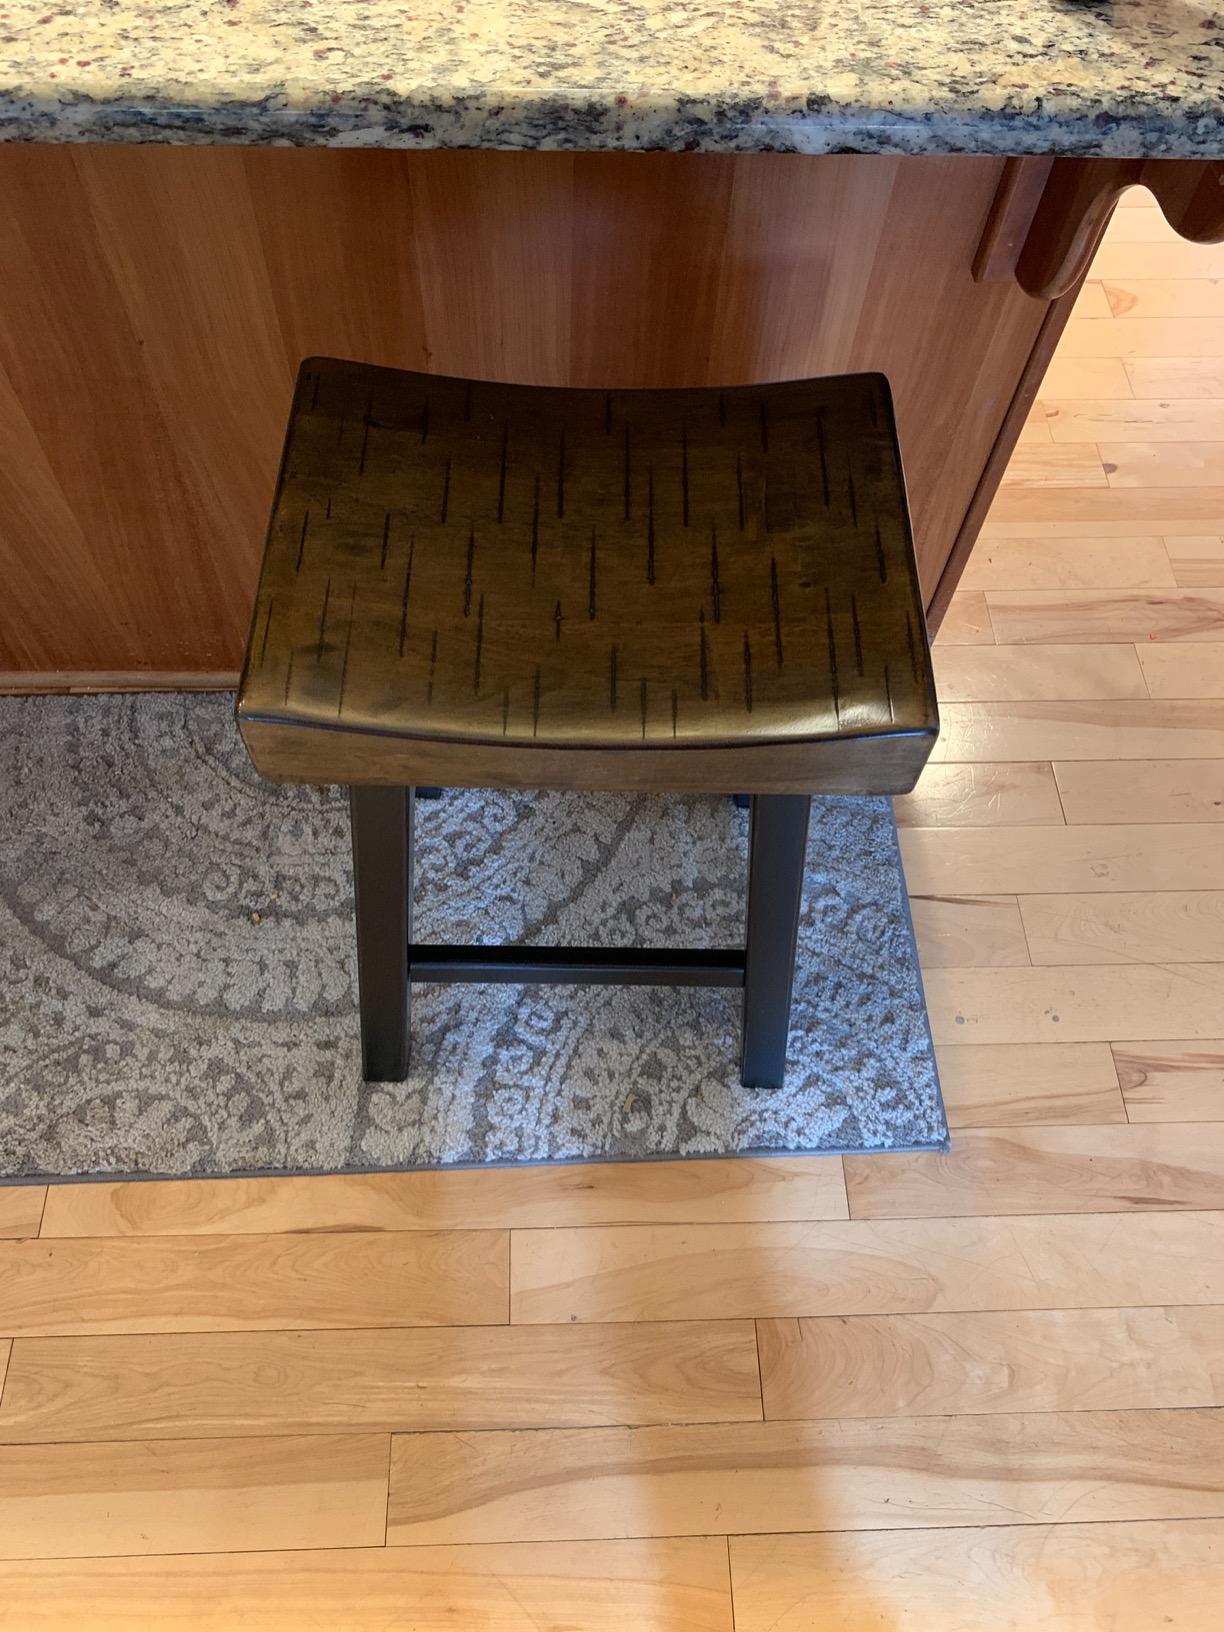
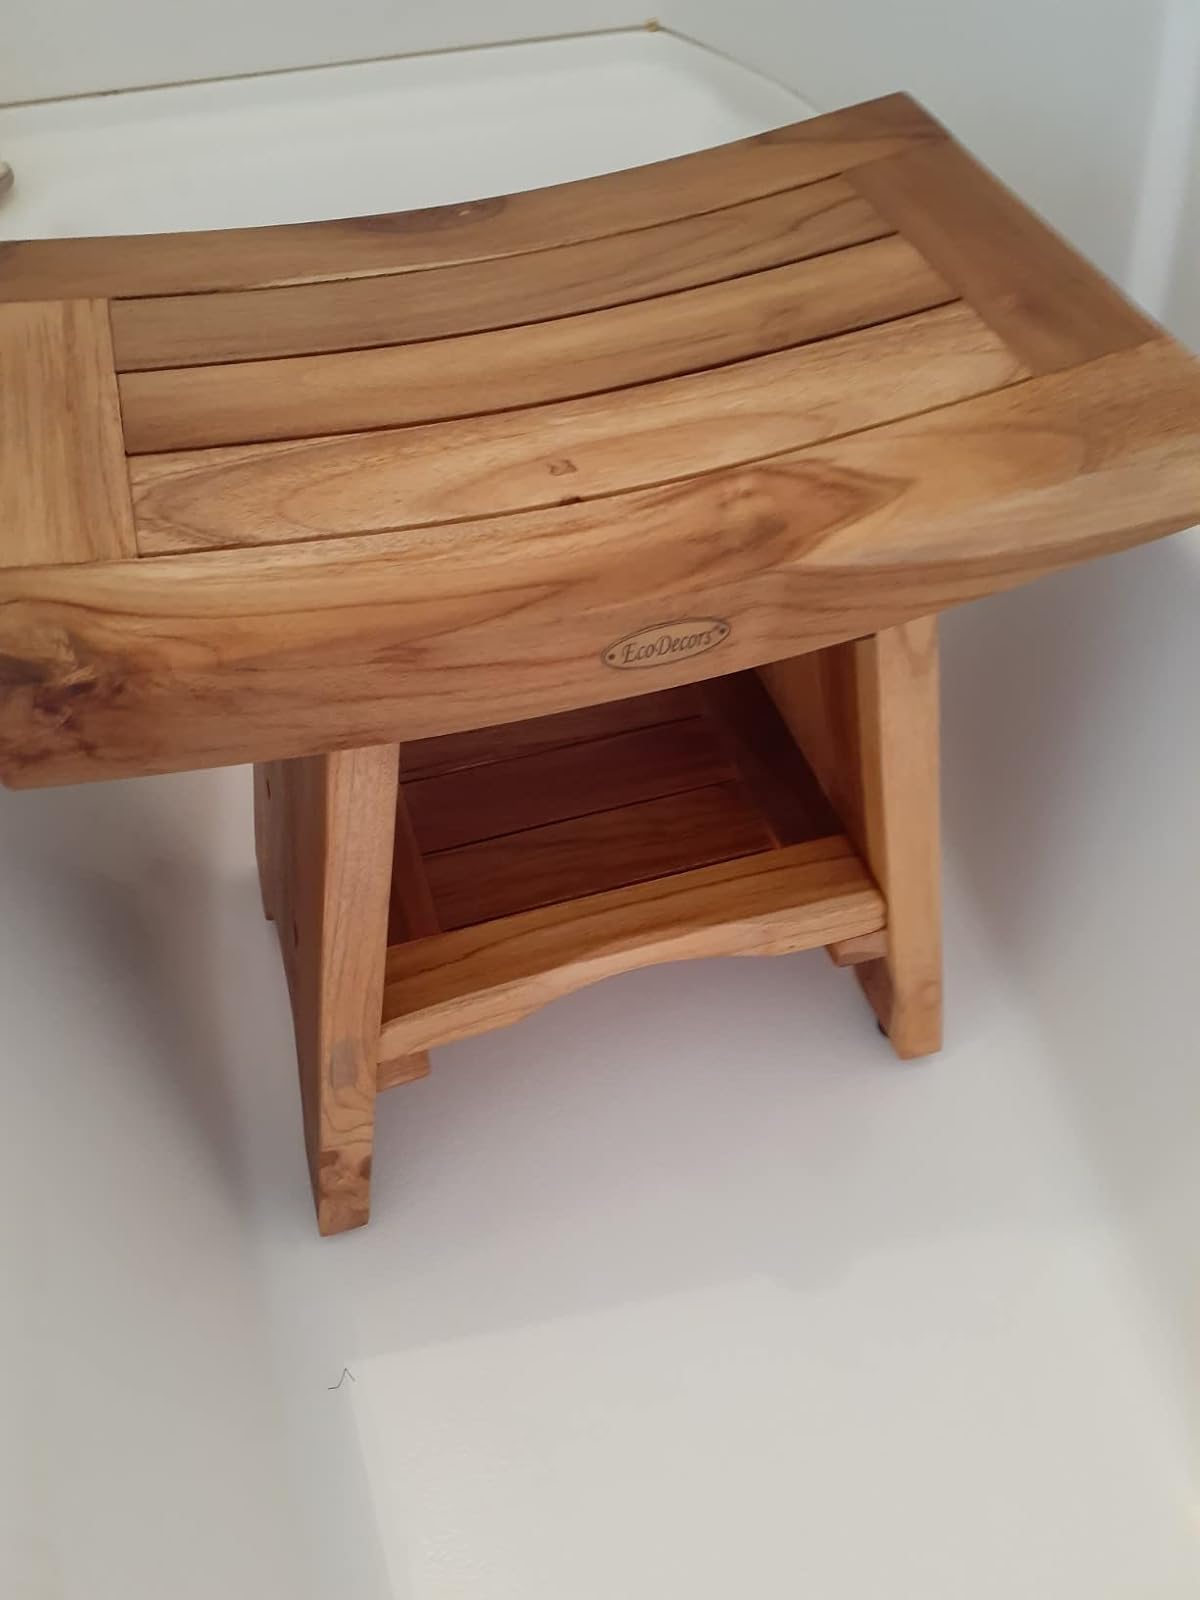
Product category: stool
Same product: no